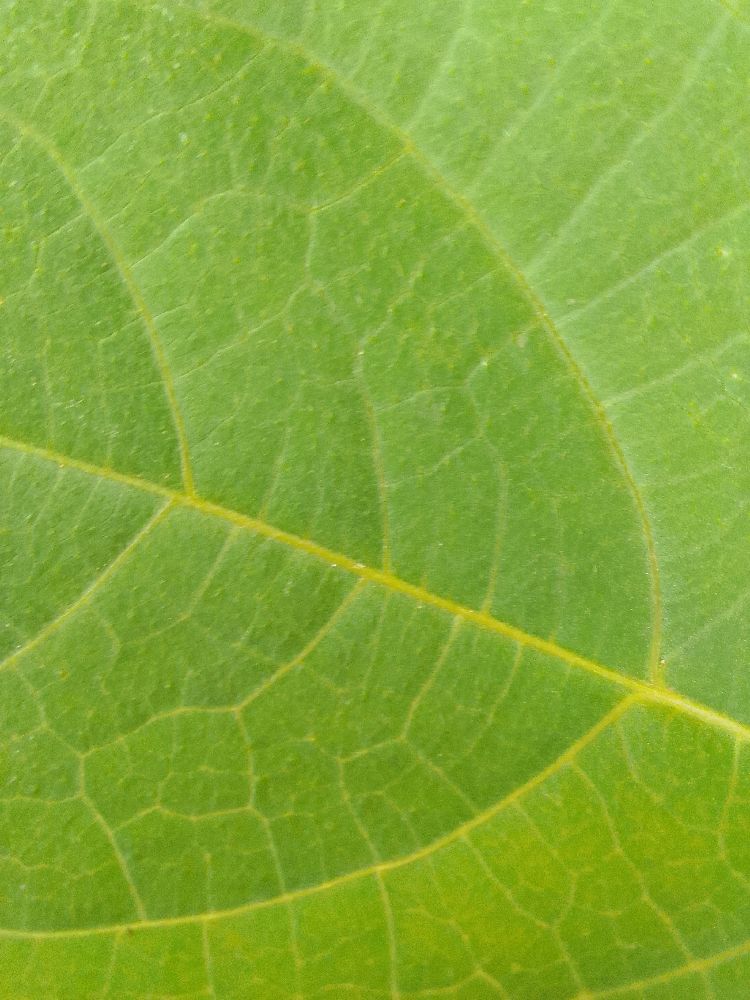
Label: healthy